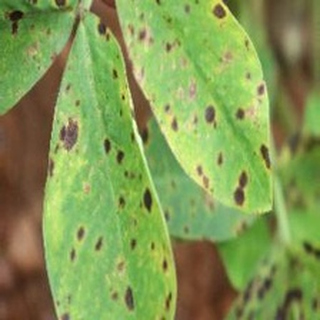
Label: groundnut_late_leaf_spot